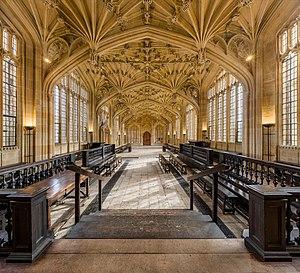
Sir Sampson Eure, dit également Sampson Evers, né vers 1592 et mort vers novembre 1659, est un homme politique et avocat gallois du Royaume d'Angleterre. Il préside le « Parlement bâtard d'Oxford » durant la Guerre civile anglaise.